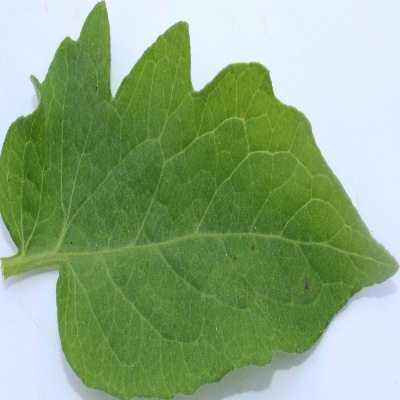
Crop: Tomato
Condition: healthy